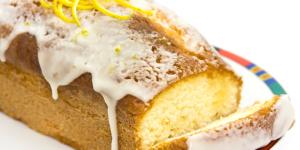
torta de naranja glaseada